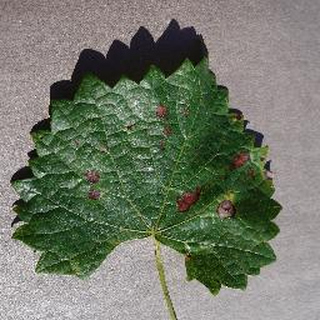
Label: grape_esca_black_measles